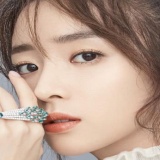
diễn viên Hồ Băng Khanh